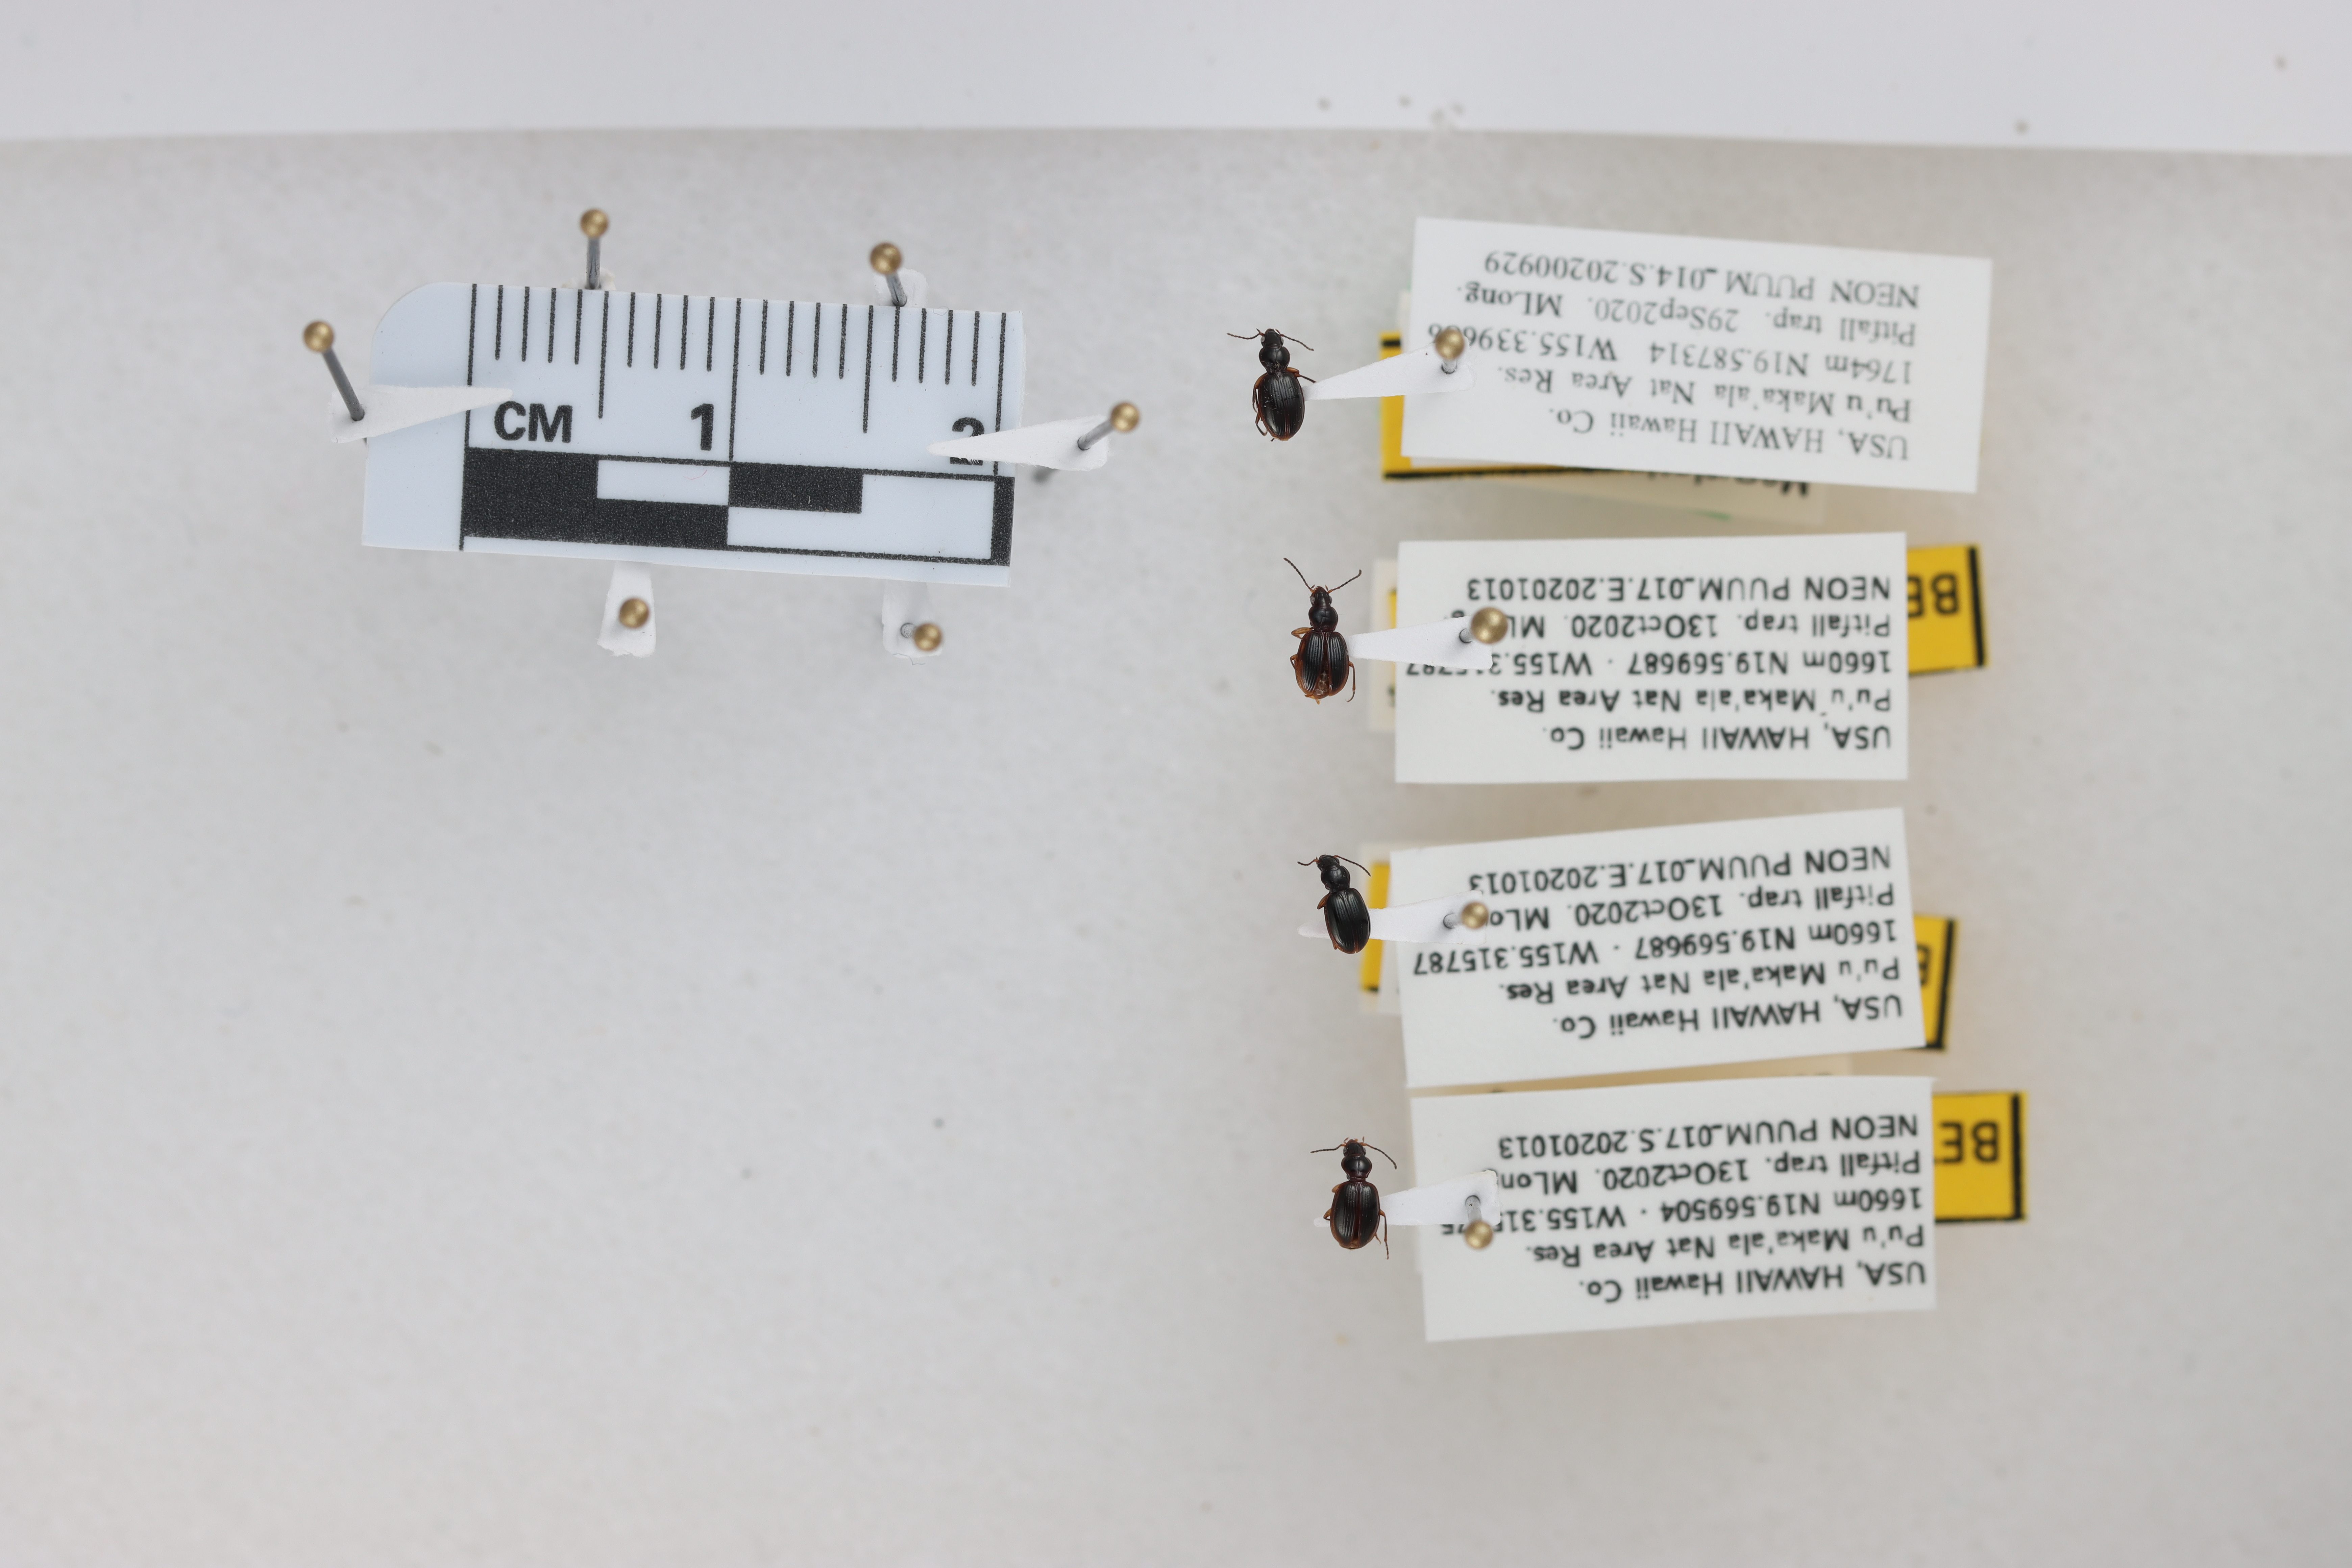
Beetle 1 — elytra length: 0.247 cm, elytra max width: 0.171 cm, basal pronotum width: 0.075 cm

Beetle 2 — elytra length: 0.239 cm, elytra max width: 0.176 cm, basal pronotum width: 0.08 cm

Beetle 3 — elytra length: 0.235 cm, elytra max width: 0.164 cm, basal pronotum width: 0.071 cm

Beetle 4 — elytra length: 0.243 cm, elytra max width: 0.173 cm, basal pronotum width: 0.074 cm